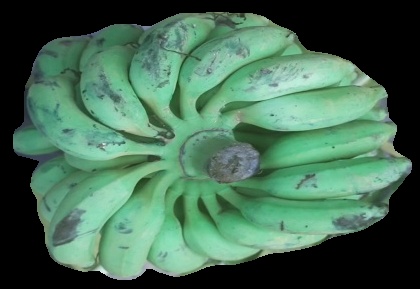
Variety: elakki-bale
Grade: grade2